Burundi

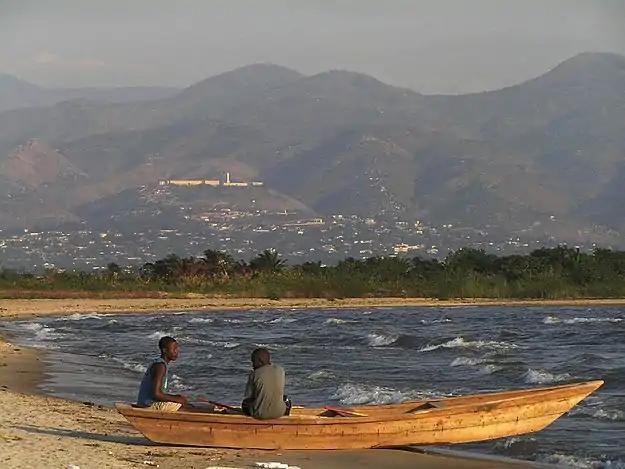
Fishermen on Lake Tanganyika.

One of the smallest countries in Africa, Burundi is landlocked and has an equatorial climate. Burundi is a part of the Albertine Rift, the western extension of the East African Rift. The country lies on a rolling plateau in the centre of Africa. Burundi is bordered by Rwanda to the north, Tanzania to the east and southeast, and the Democratic Republic of the Congo to the west. It lies within the Albertine Rift montane forests, Central Zambezian miombo woodlands, and Victoria Basin forest-savanna mosaic ecoregions.